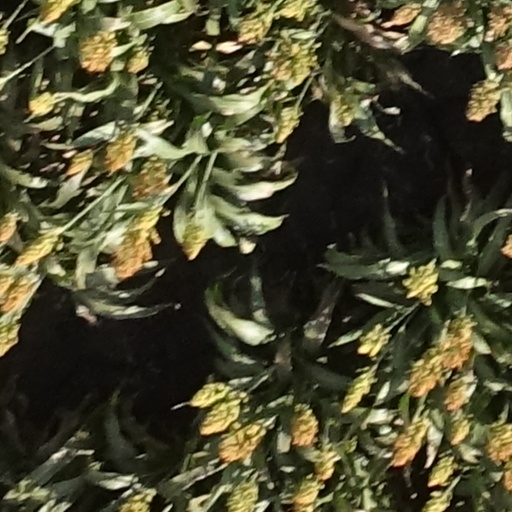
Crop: sorghum